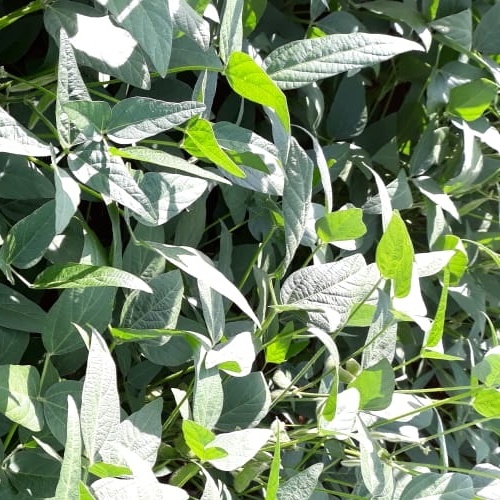
Label: Healthy